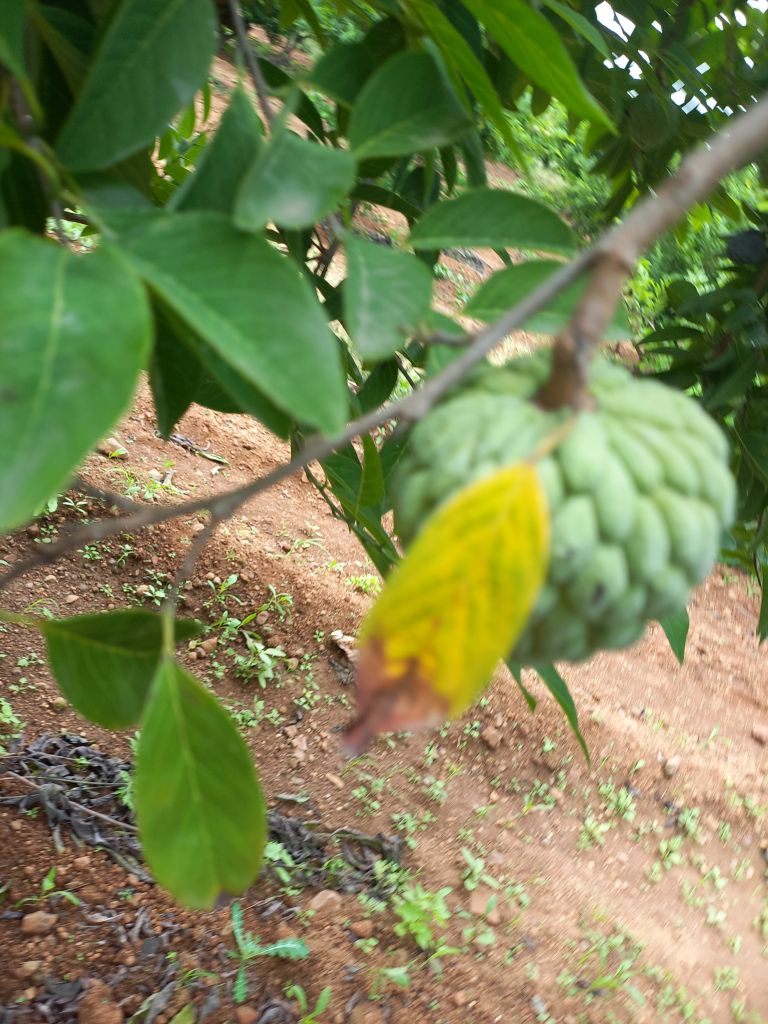
Disease label: Leaf spot on Leaves